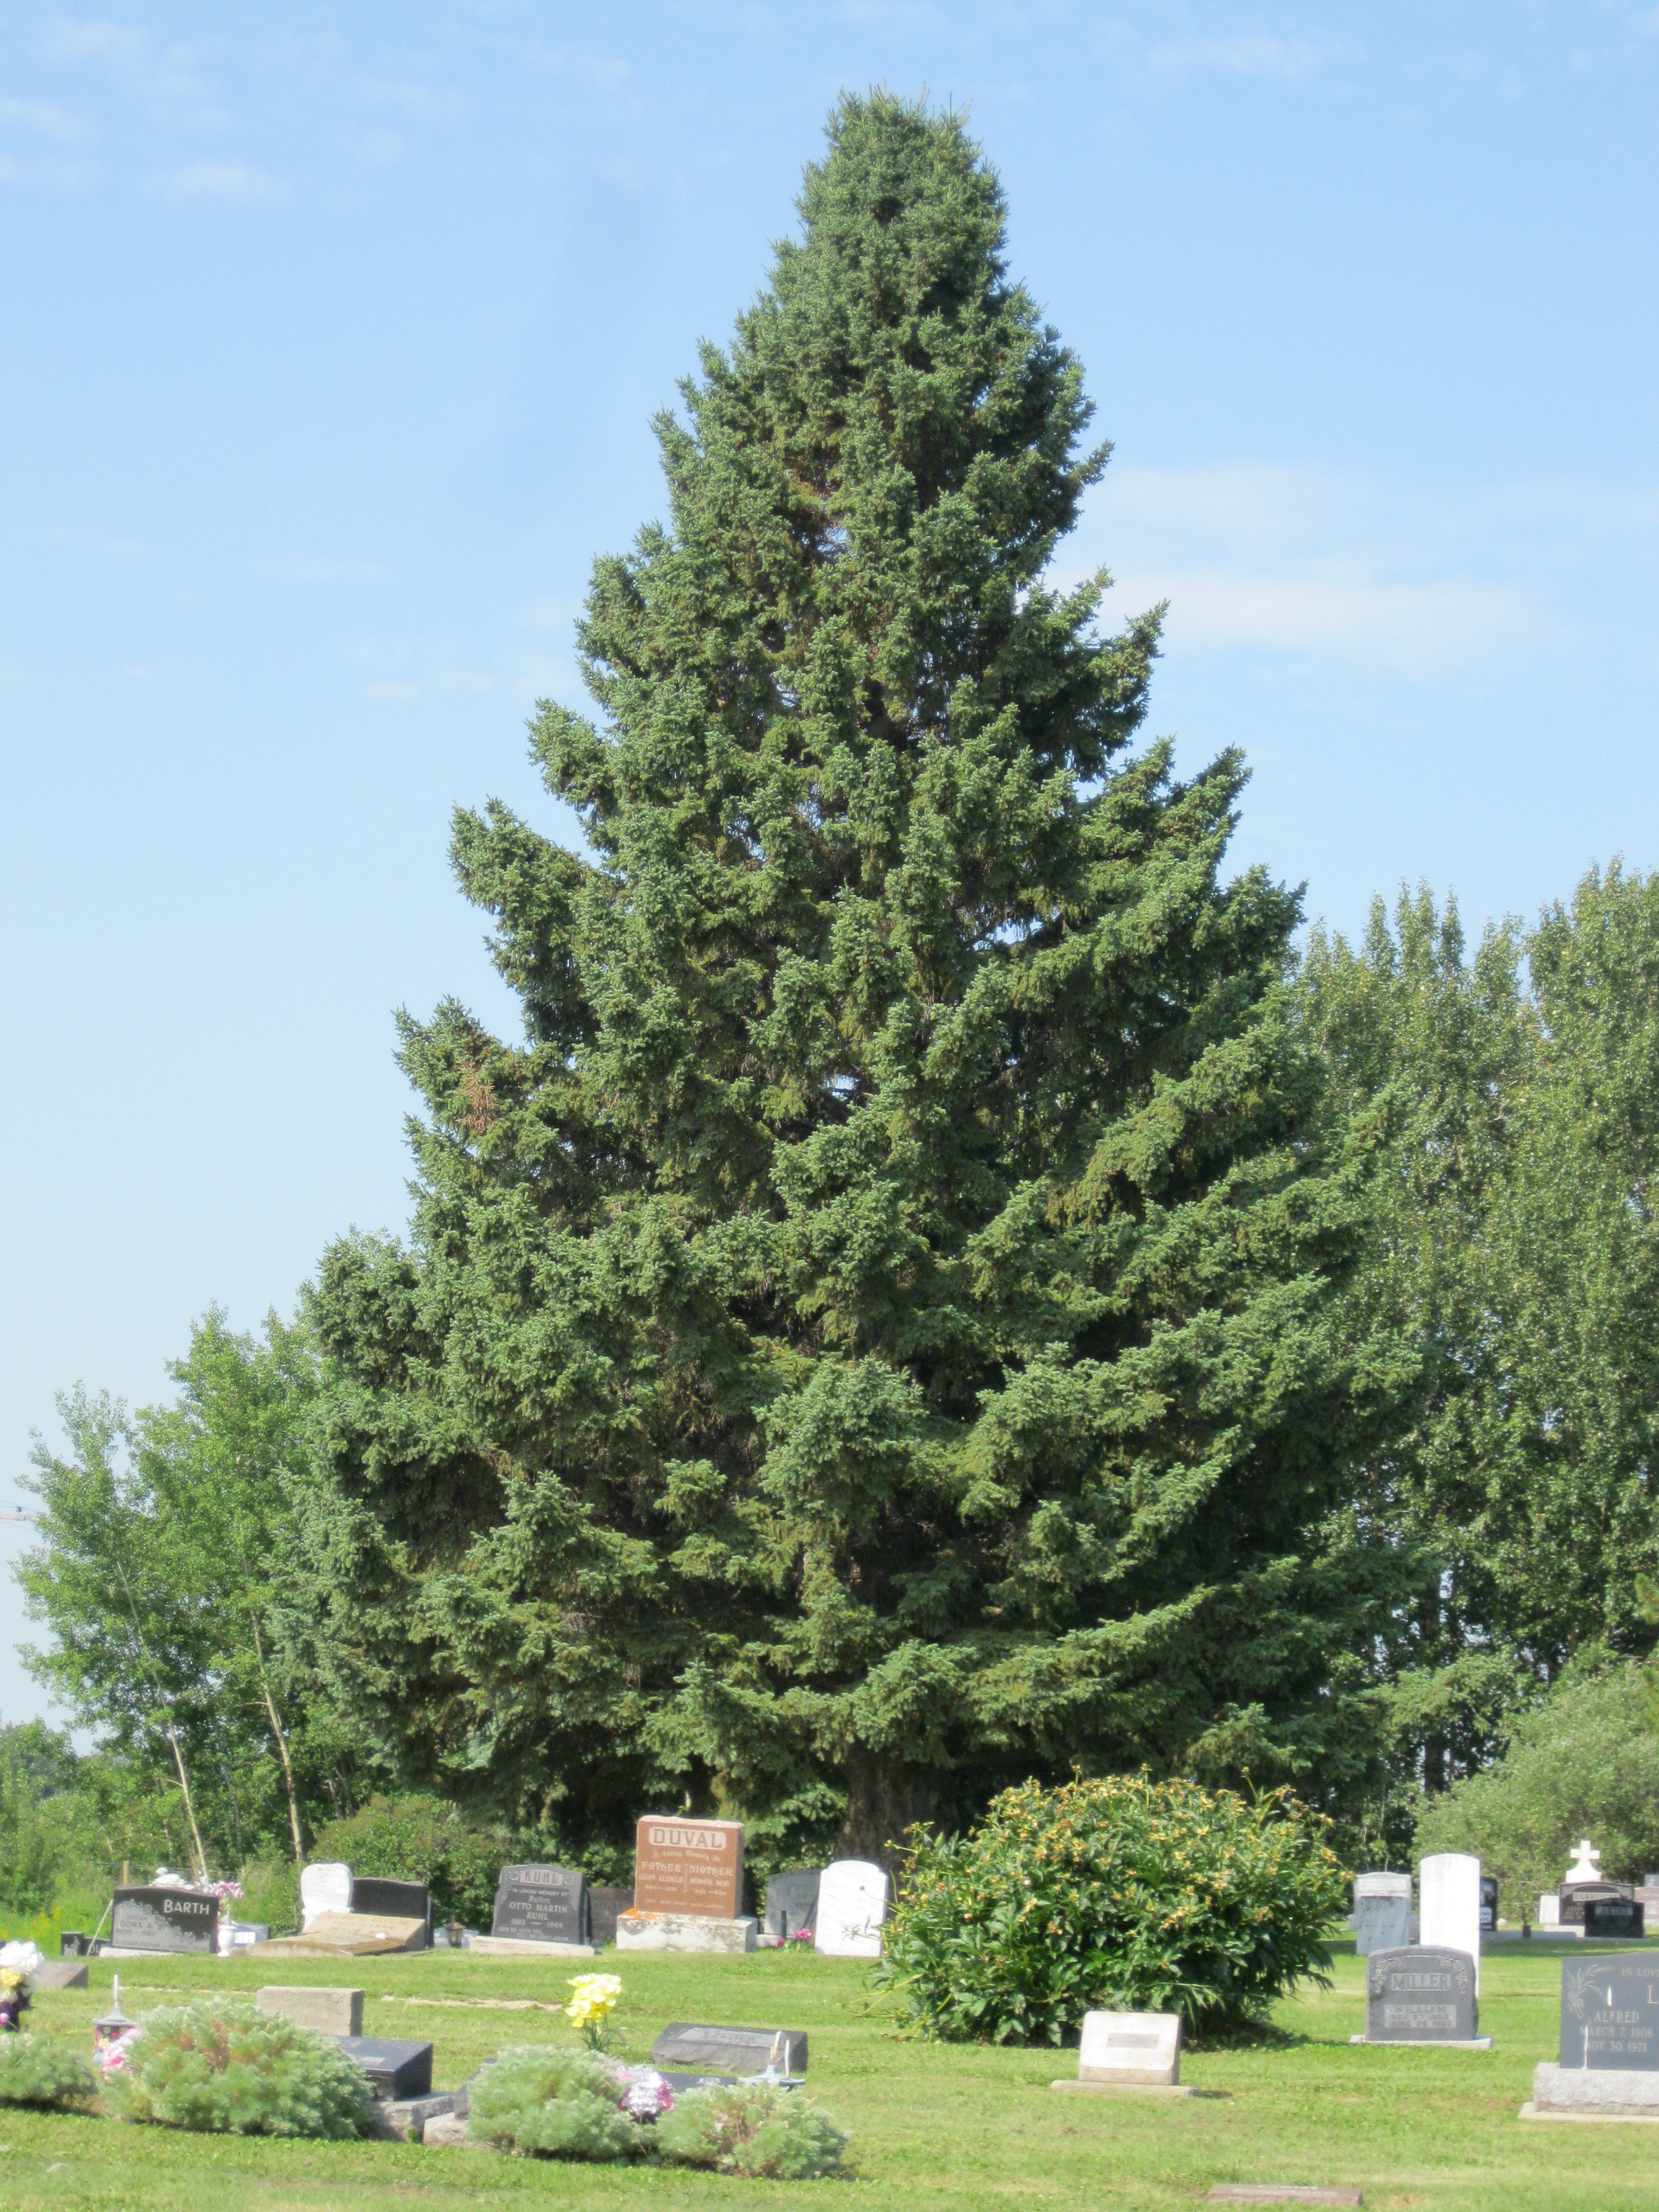
tree, plant, evergreen, fir, conifer, spruce, ecosystem, biome, man made object, woody plant, temperate coniferous forest, land plant